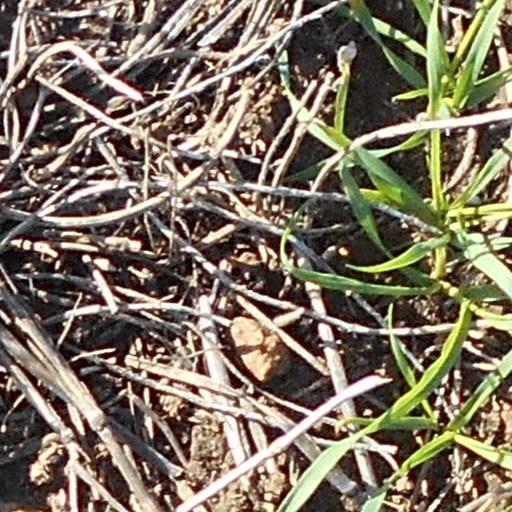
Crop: wheat